Ukrainian Orthodox Eparchy of Western Canada

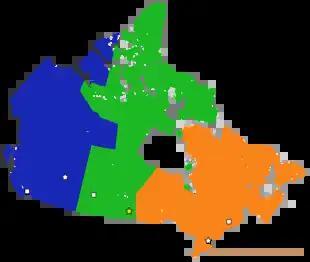

The Western Eparchy is an eparchy of the Ukrainian Orthodox Church of Canada, which itself is under the Ecumenical Patriarchate.